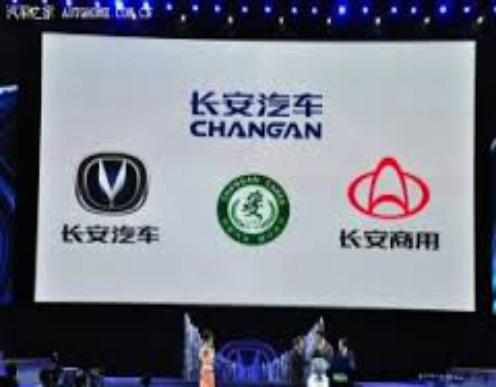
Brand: chang'an-3
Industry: Transportation